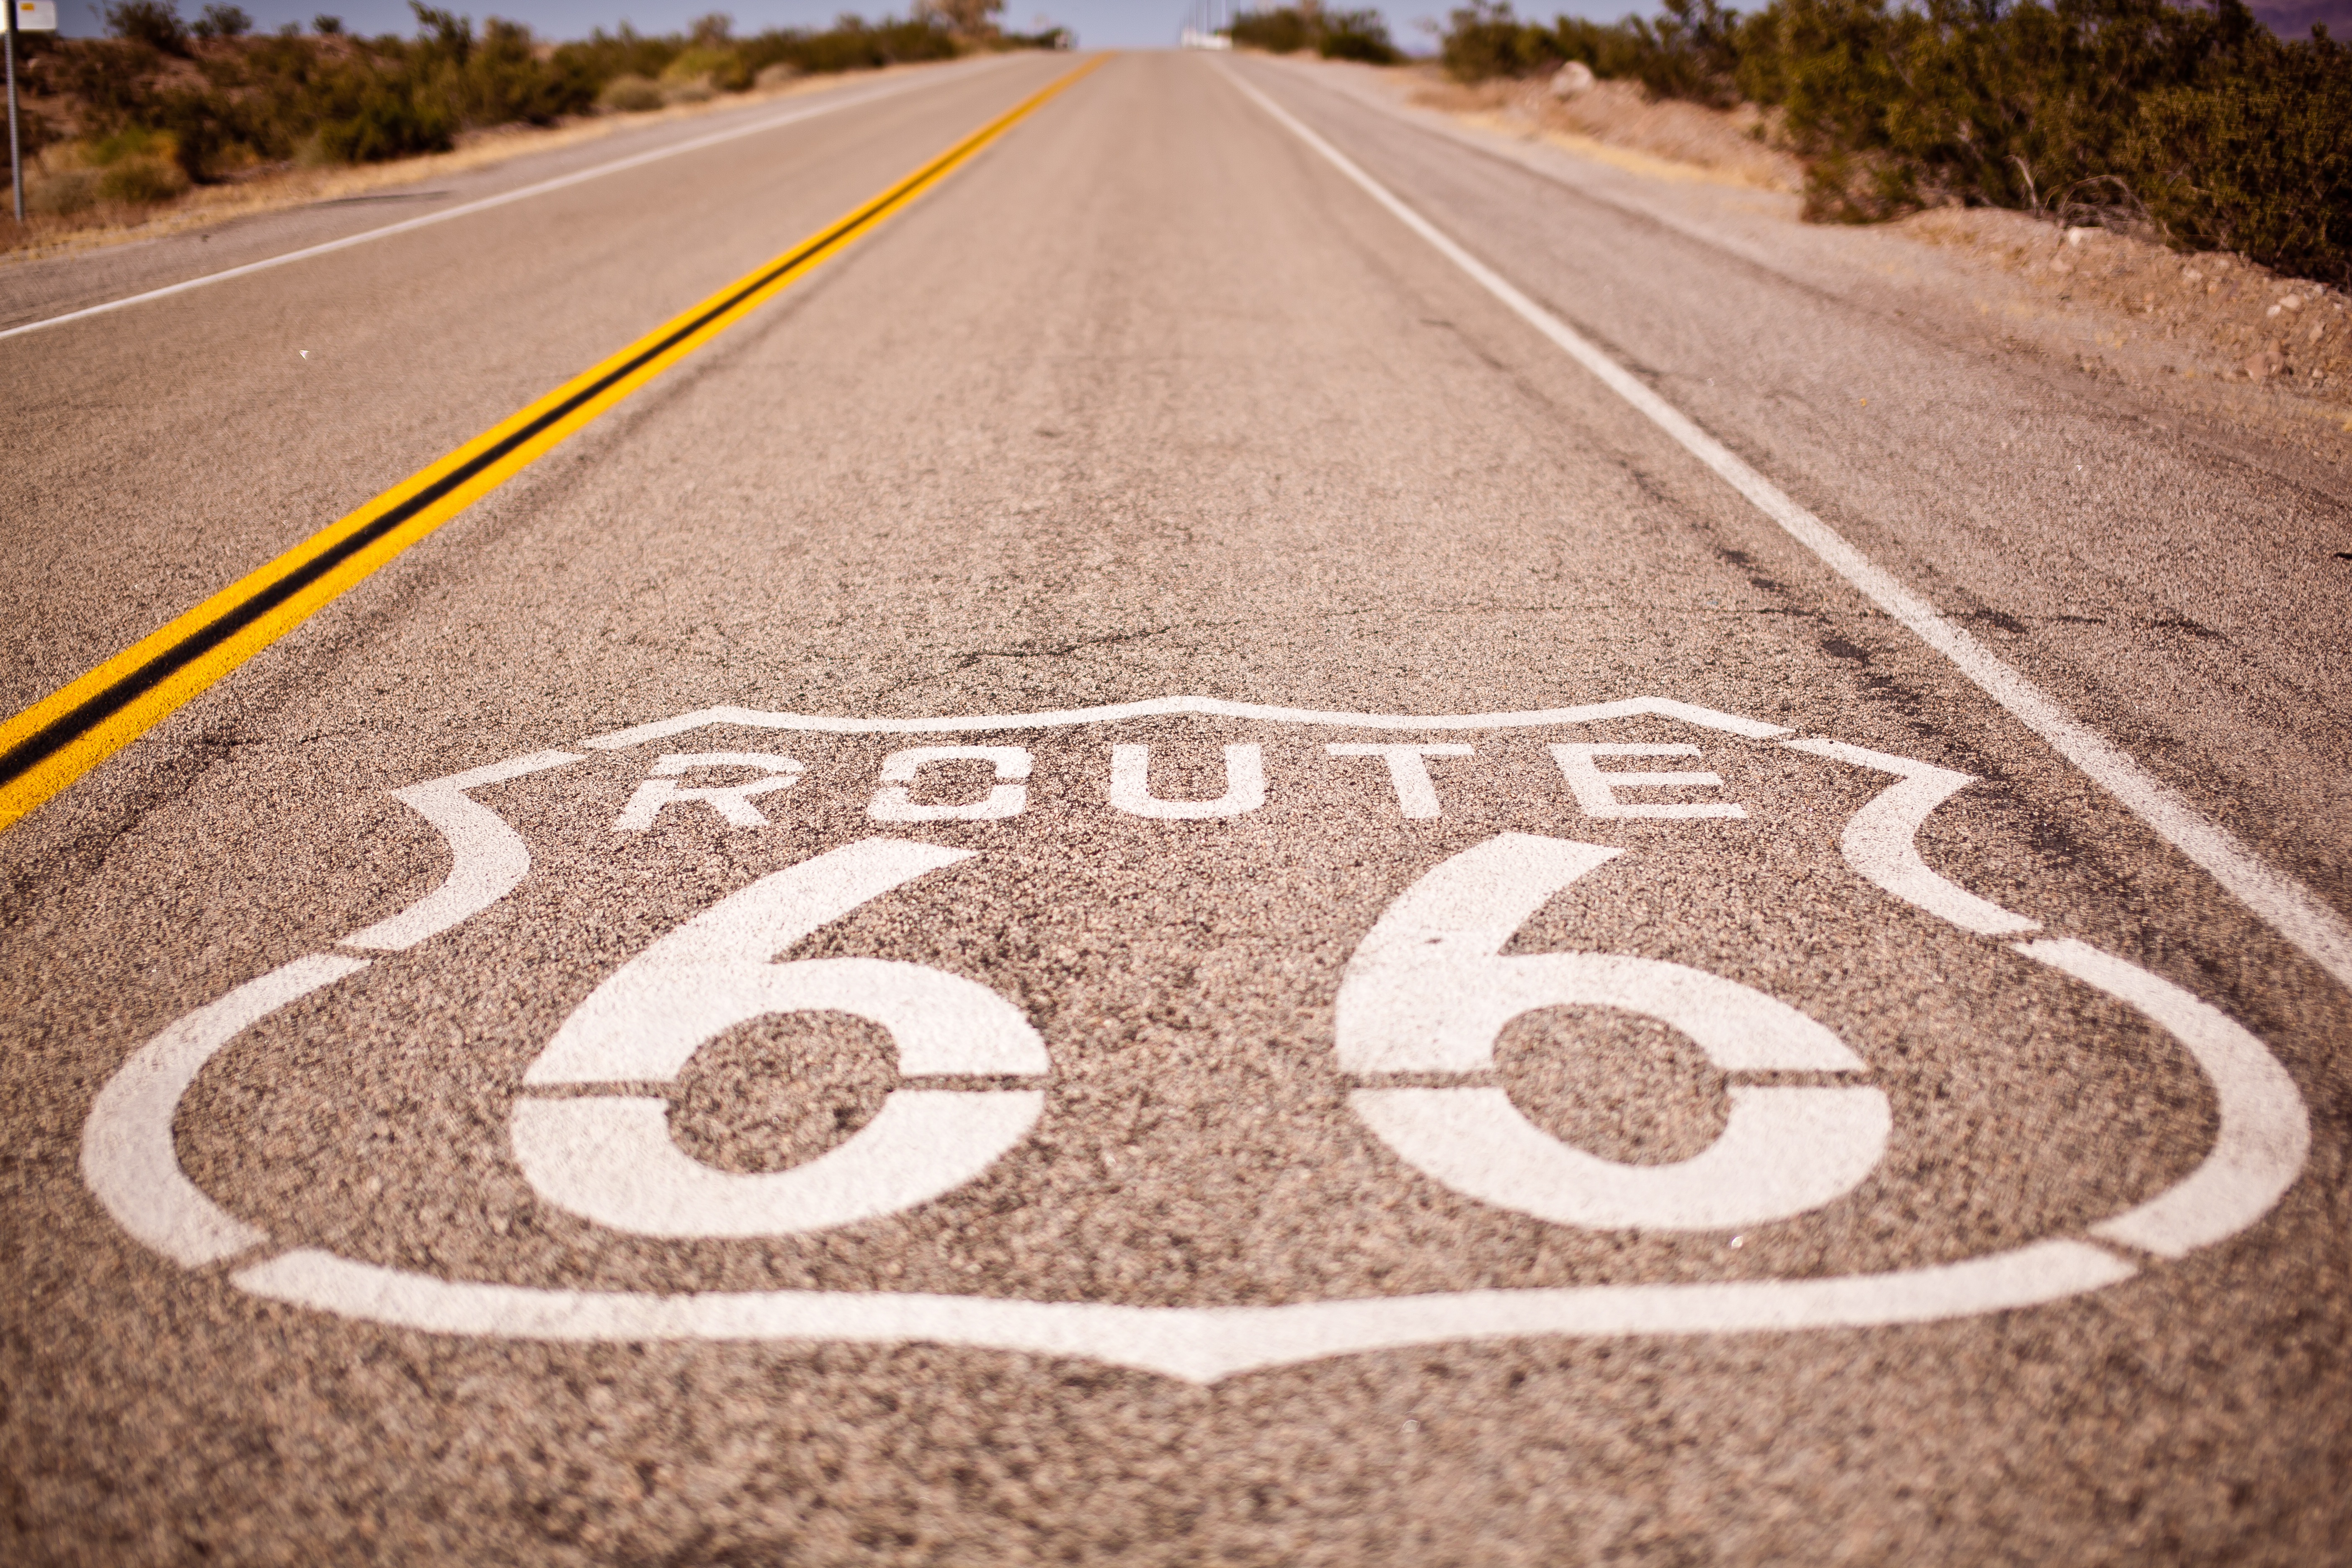
sand, road, desert, asphalt, travel, line, usa, america, holiday, soil, lonely, lane, california, arizona, road trip, infrastructure, nevada, flooring, road surface, route 66